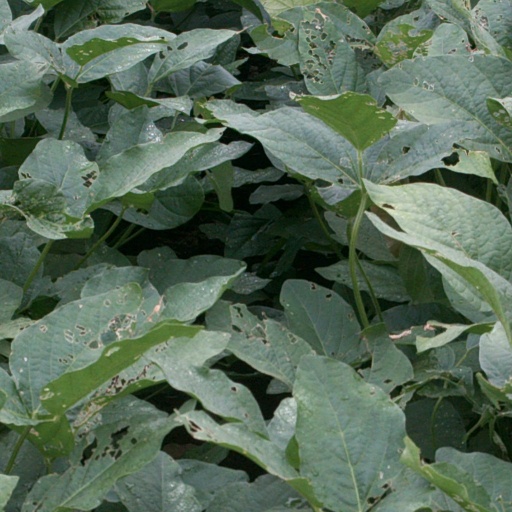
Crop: soybean